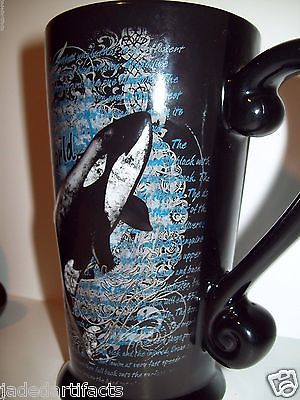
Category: mug